Sunday Times Golden Globe Race

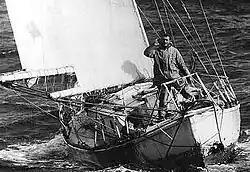
Robin Knox-Johnston finishing his circumnavigation of the world in "Suhaili" as the winner of the Golden Globe Race

The "Sunday Times" Golden Globe Race was a non-stop, single-handed, round-the-world yacht race, held in 1968–1969, and was the first non-stop round-the-world yacht race. The race was controversial due to the failure of most competitors to finish the race and because of the apparent suicide of one entrant, Donald Crowhurst; however, it ultimately led to the founding of the BOC Challenge and Vendée Globe round-the-world races, both of which continue to be successful and popular.